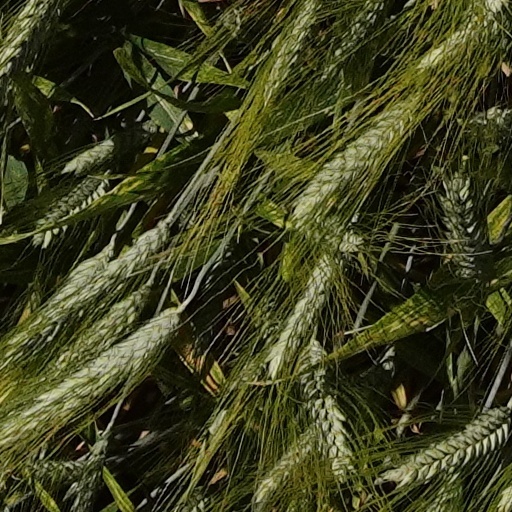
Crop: wheat